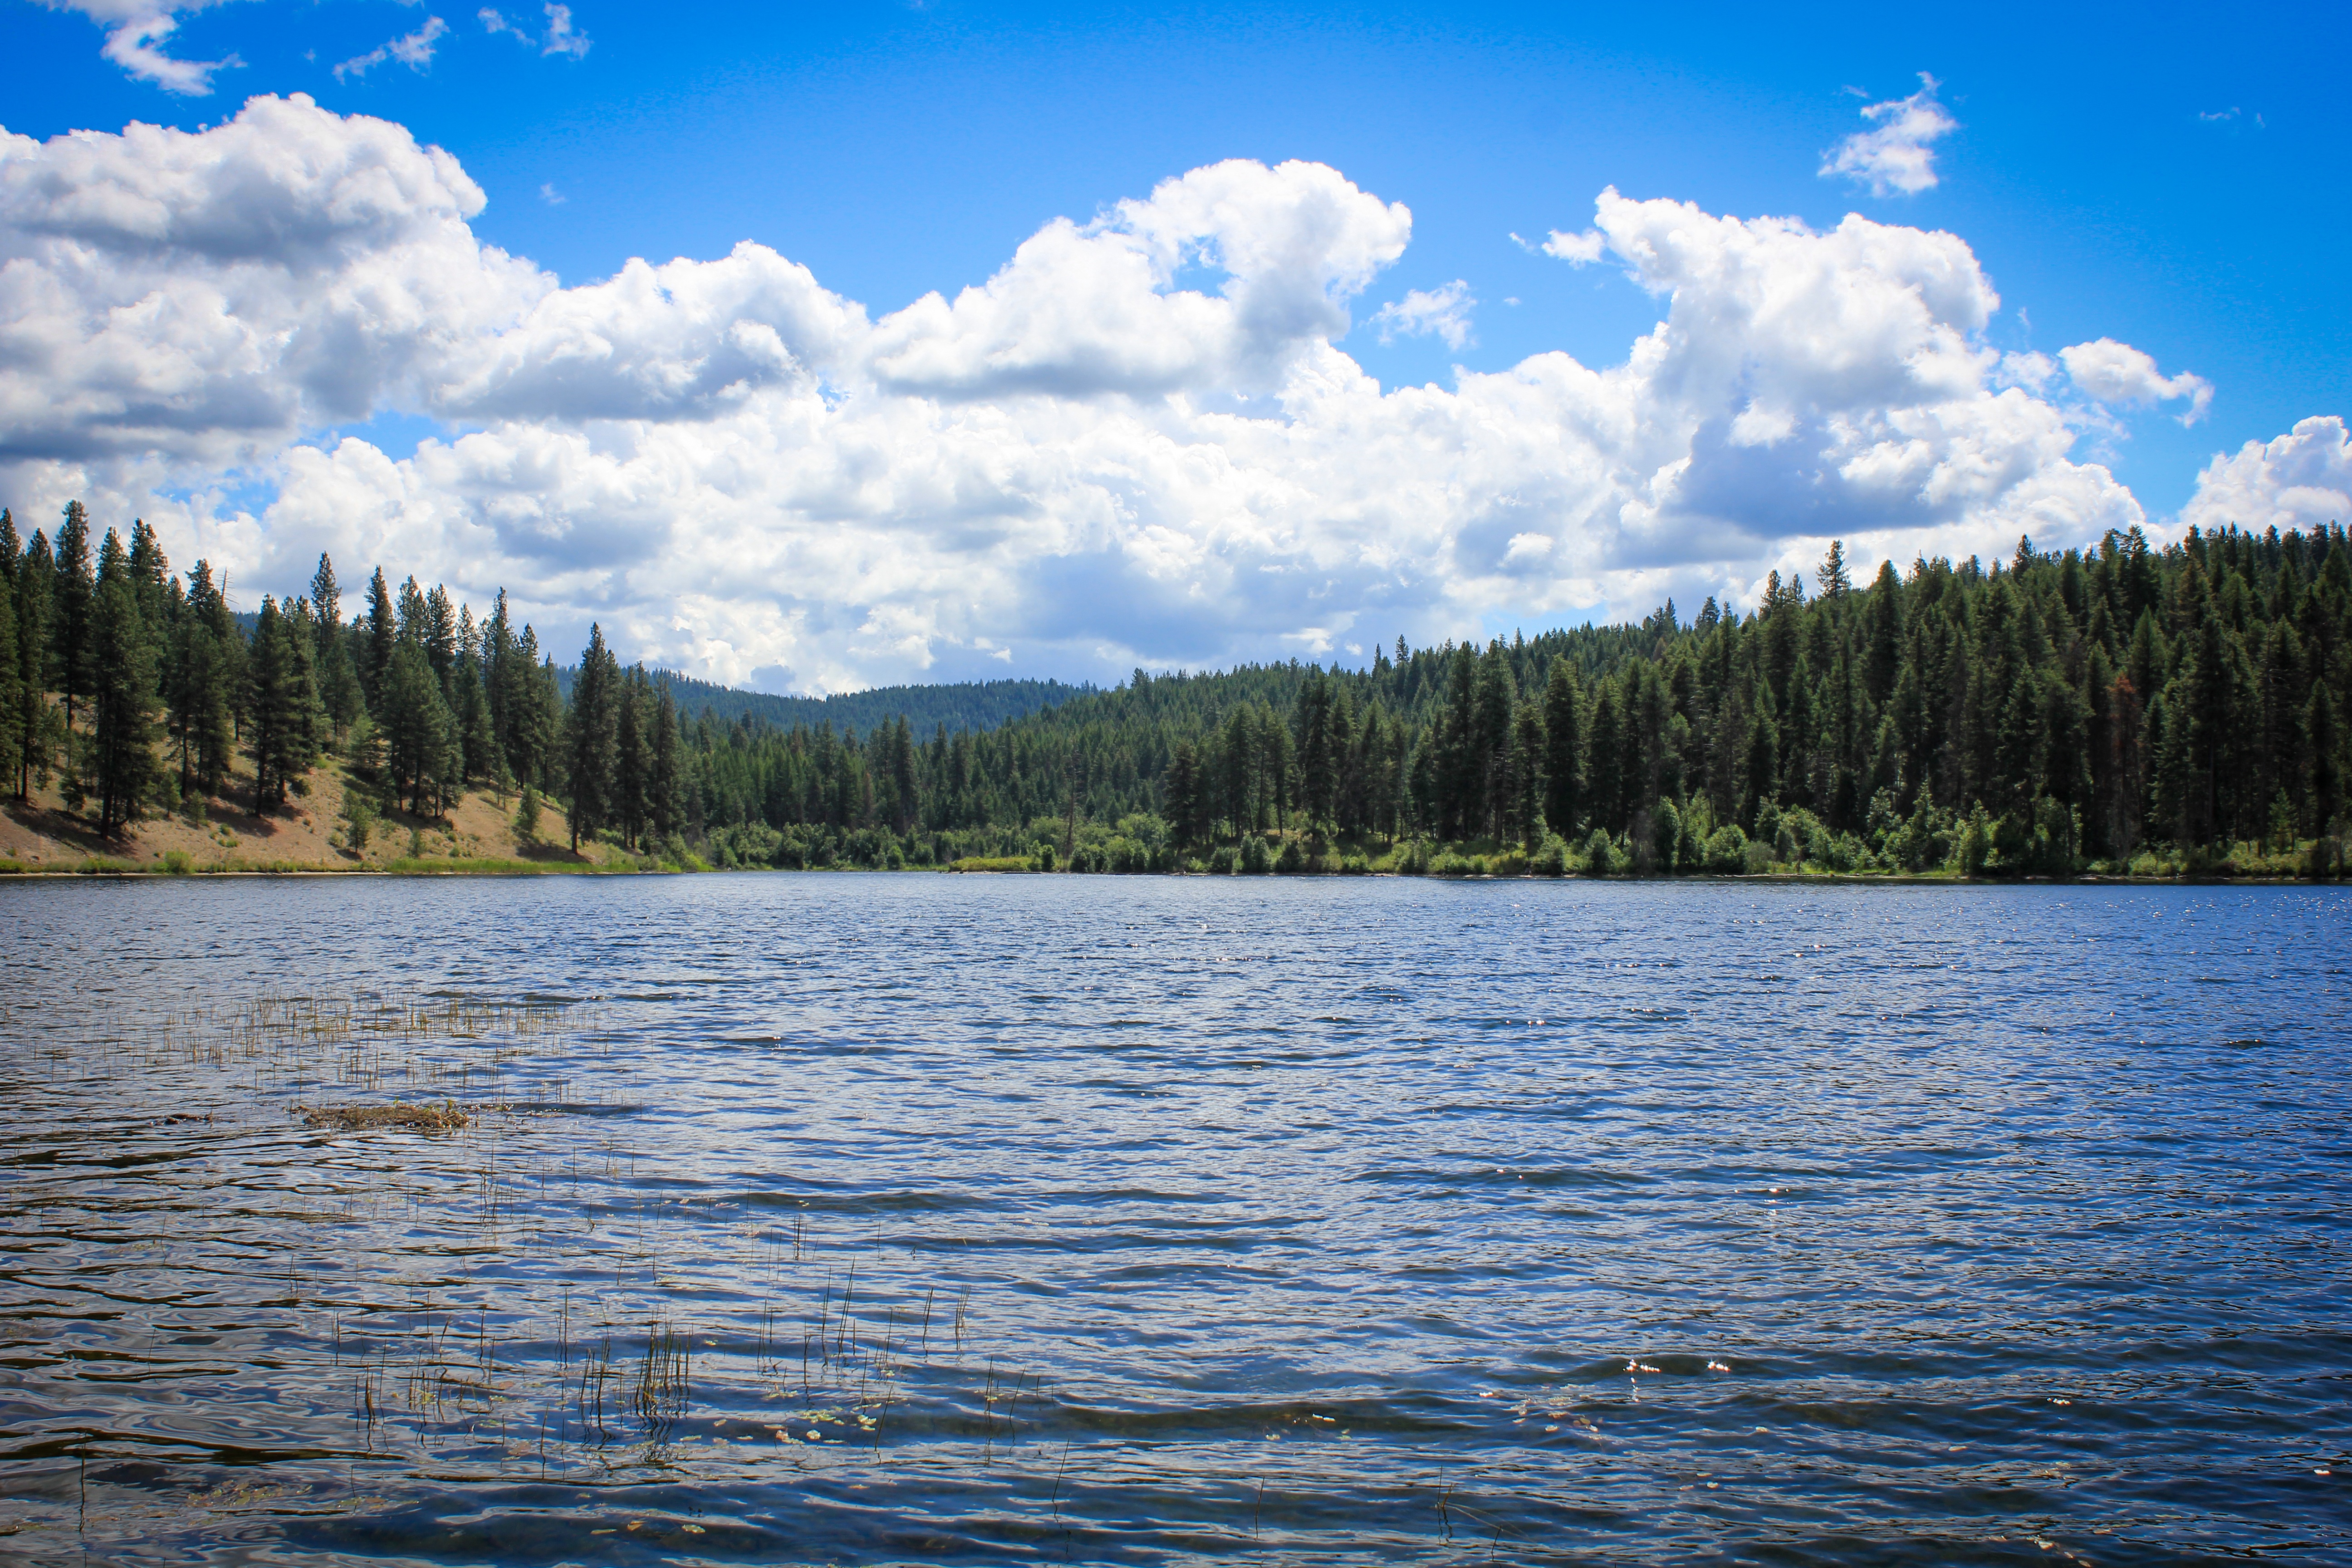
landscape, water, nature, forest, wilderness, mountain, cloud, sky, lake, view, river, vacation, travel, rural, reflection, tranquil, scenic, natural, park, scenery, blue, reservoir, tourism, body of water, washington, outdoors, sunny, clouds, scene, us, loch, pine trees, little pend oreille wildlife refuge, wildlife refuge